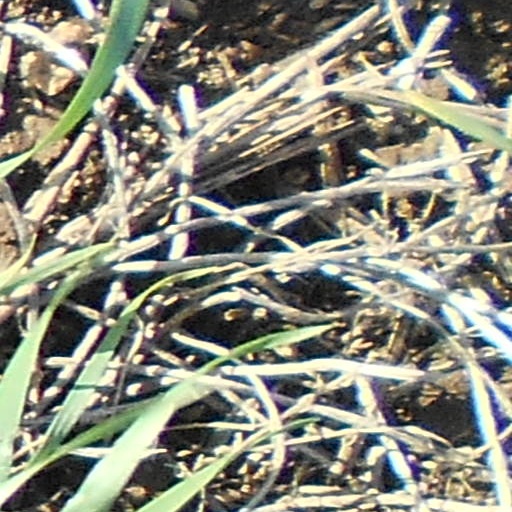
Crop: wheat